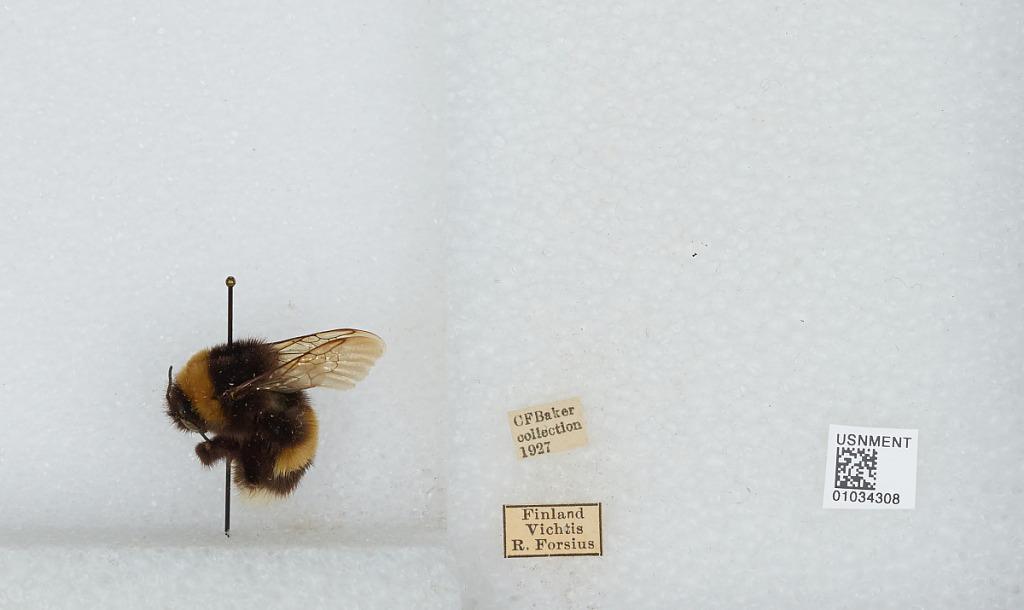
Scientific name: Bombus (Bombus) terrestris (Linnaeus)
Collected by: R. Forsius
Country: Finland
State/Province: Uusimaa
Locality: Vihti
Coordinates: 60.4158, 24.3271